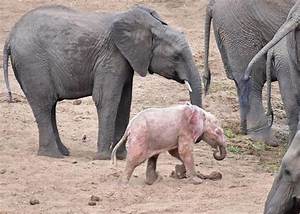
Label: elefante